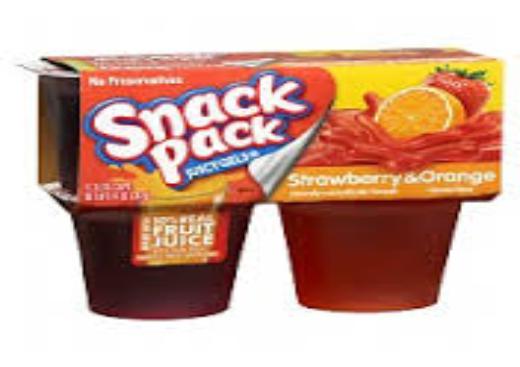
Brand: Hunt's Snack Pack
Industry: Food